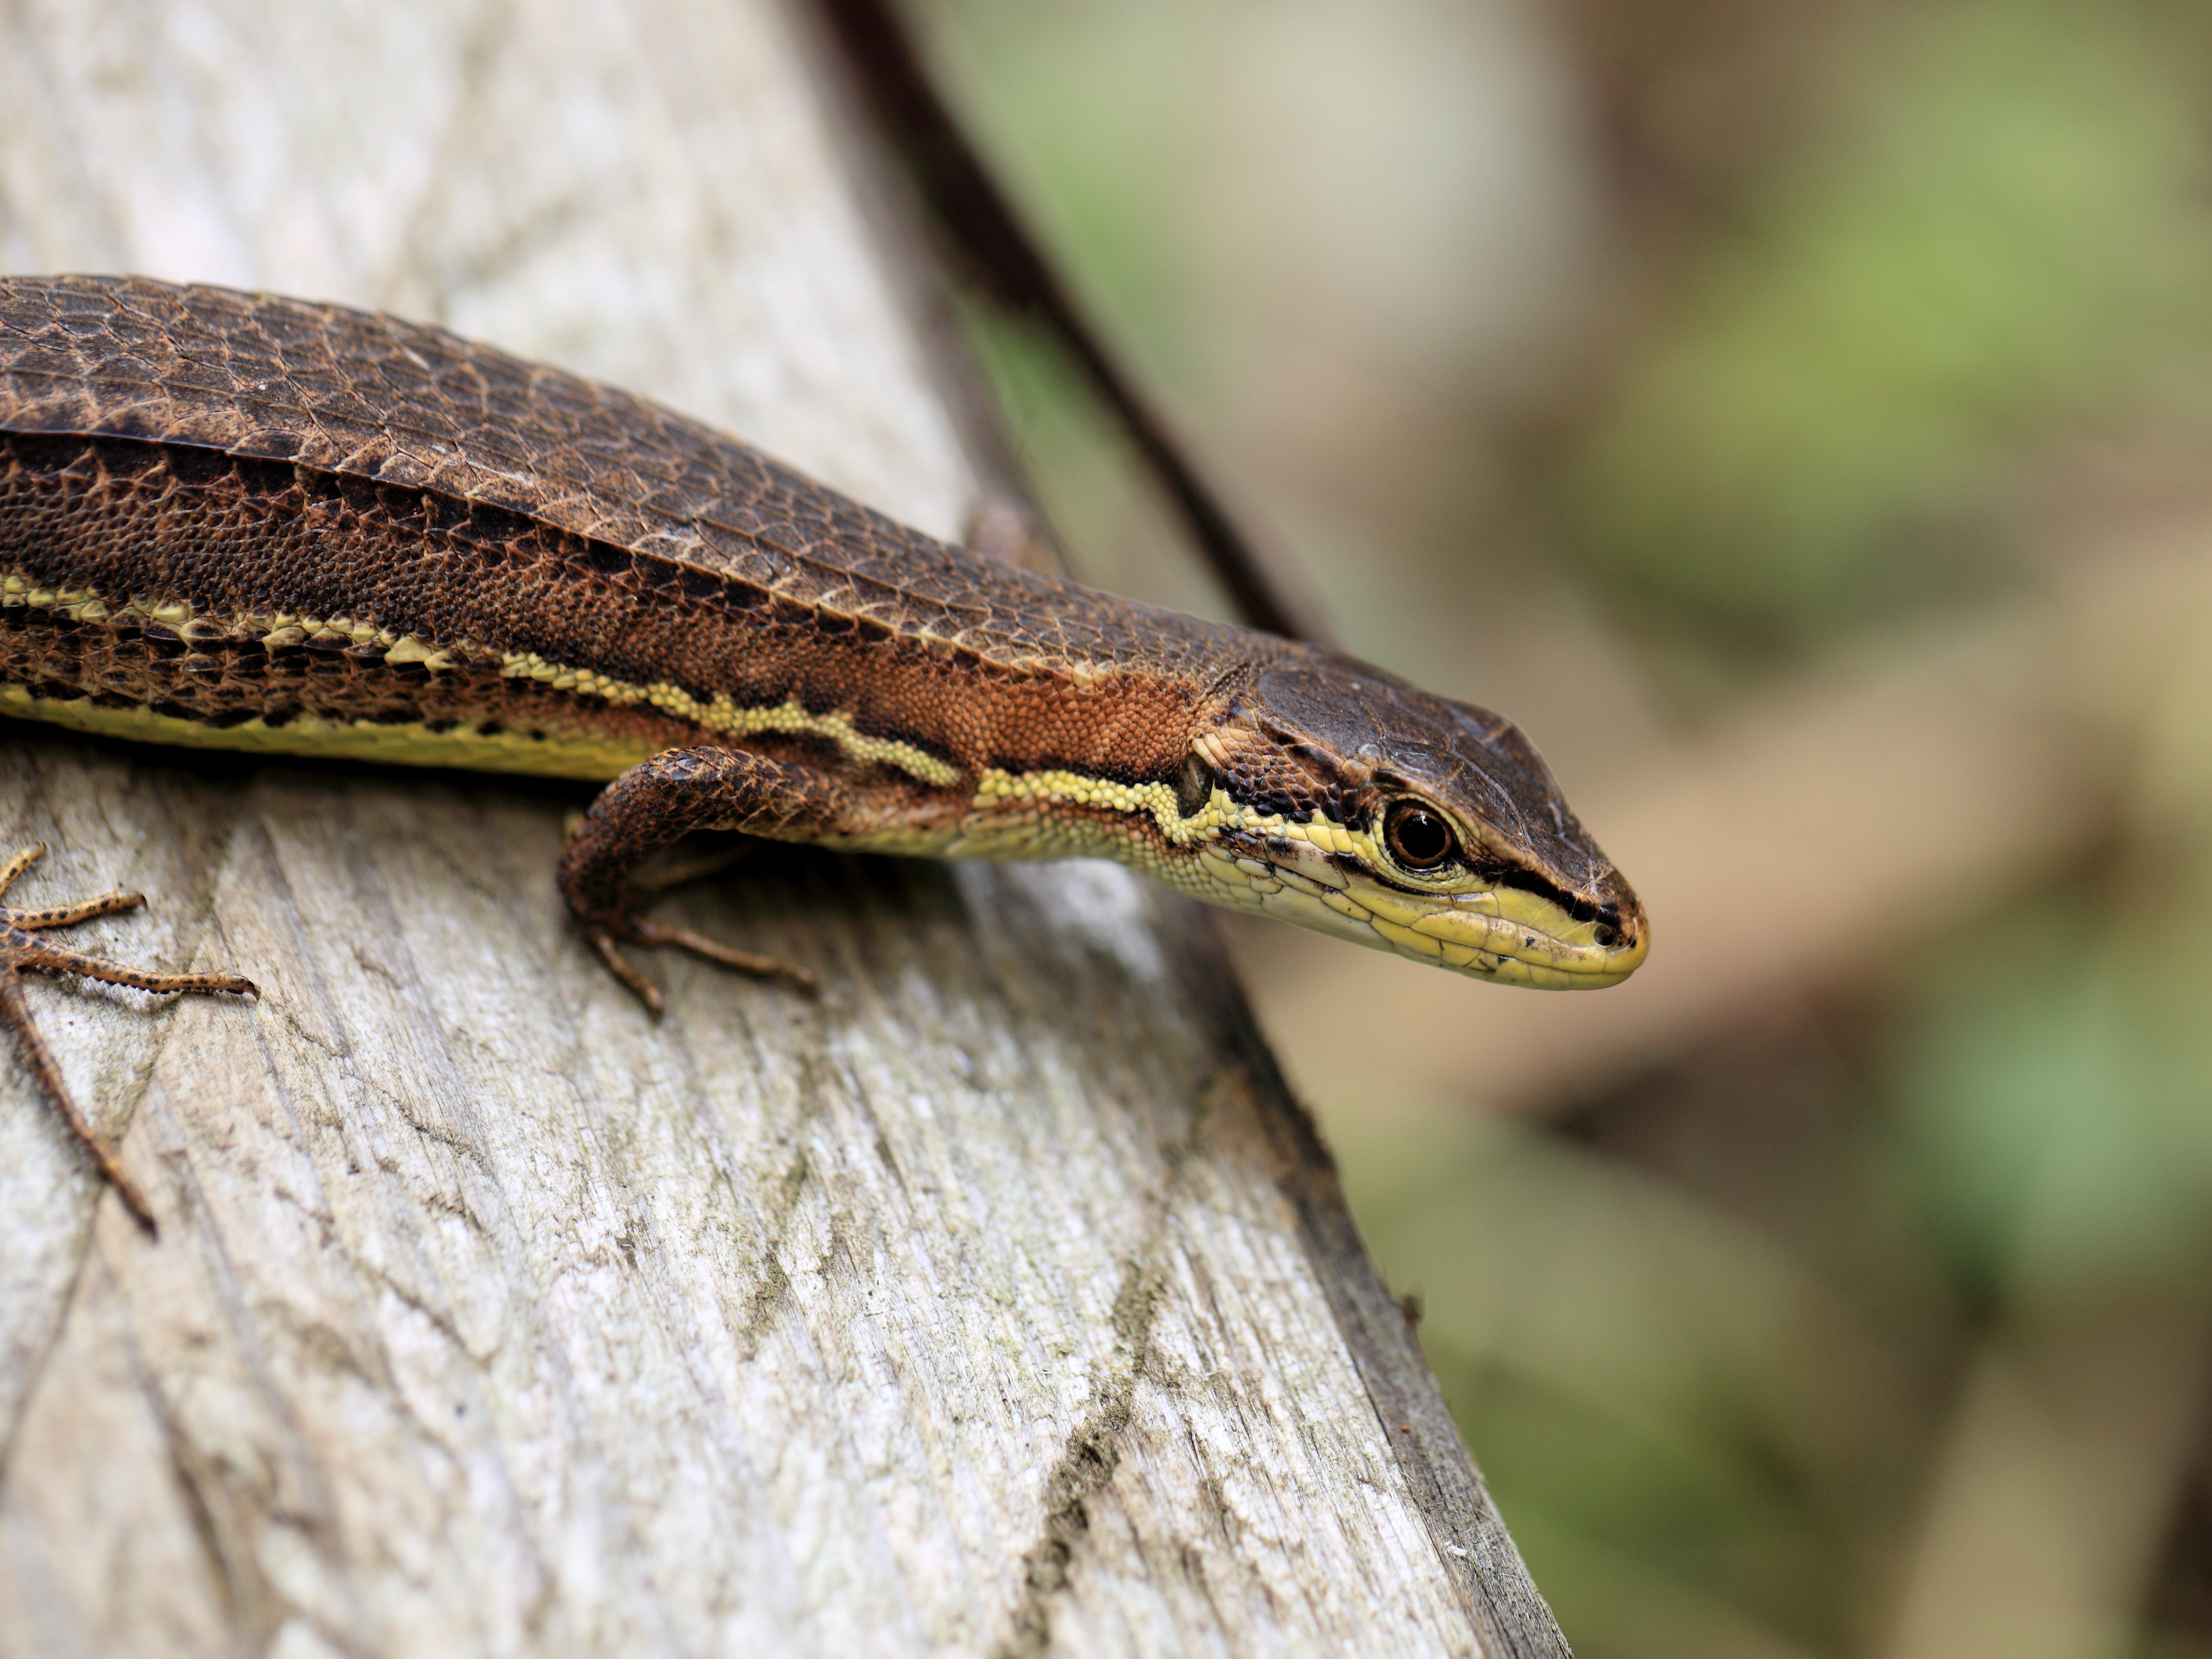
wildlife, high, reptile, fauna, lizard, green lizard, close up, vertebrate, newt, 5d, hires, markii, hi, res, resolution, macro photography, lacerta, agamidae, dactyloidae, scaled reptile, salamandridae, lacertidae, lissotriton, smooth newt, american chameleon, japanesegrasslizard, takydromus, tachydromoides